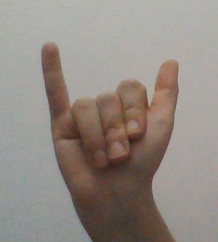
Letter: ya